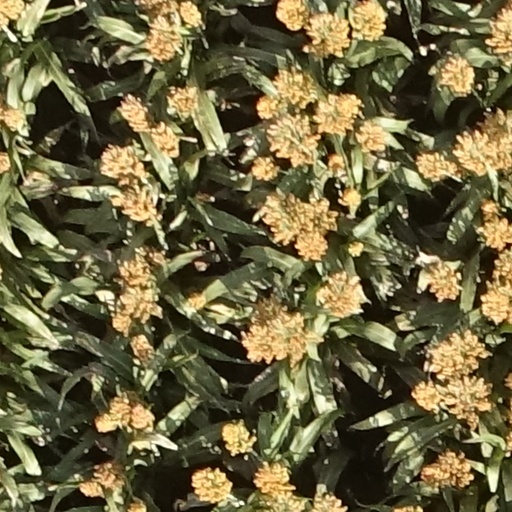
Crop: sorghum